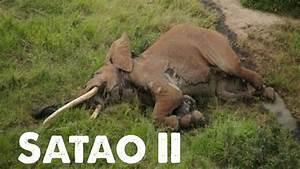
elephant